Paasitorni

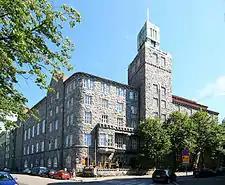

Paasitorni, also known as the Helsinki Workers' House, is a conference and congress centre of exceptional value in terms of its architecture and cultural history. The historic building is located in Hakaniemi, Helsinki, Finland. It was designed in Art Nouveau style by architect Karl Lindahl, opened in 1908 as conference and leisure premises for the working class, and for a long time, served actively as a workers' house. As a professional congress centre Paasitorni's functions have been developed since the mid-1990s. Today Paasitorni houses almost 30 spaces for meetings and events for 8–800 people, four restaurants (Paasiravintola, Paasin Kellari, Juttutupa and Graniittilinna) and hotel Scandic Paasi with 170 hotel rooms. A floating restaurant pavilion, Meripaviljonki, seating 200 was also opened in 2015 in front of Paasitorni, by the Eläintarhanlahti bay.